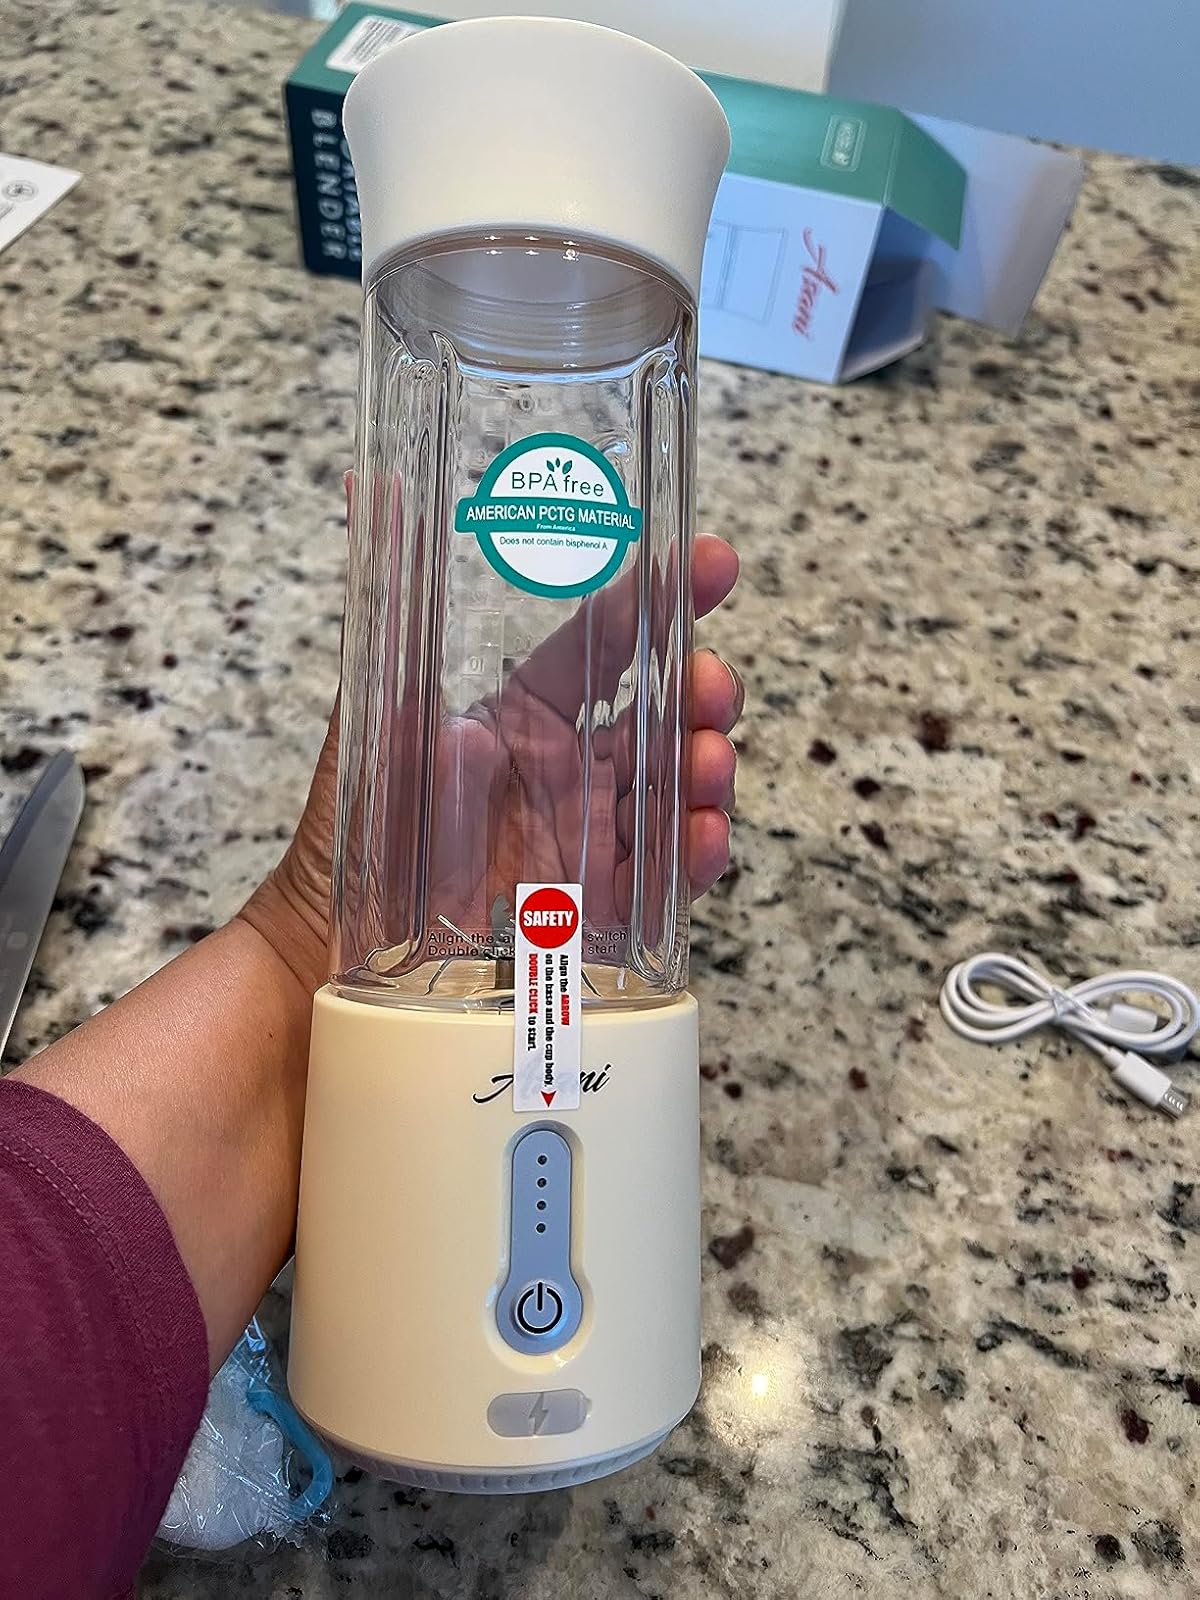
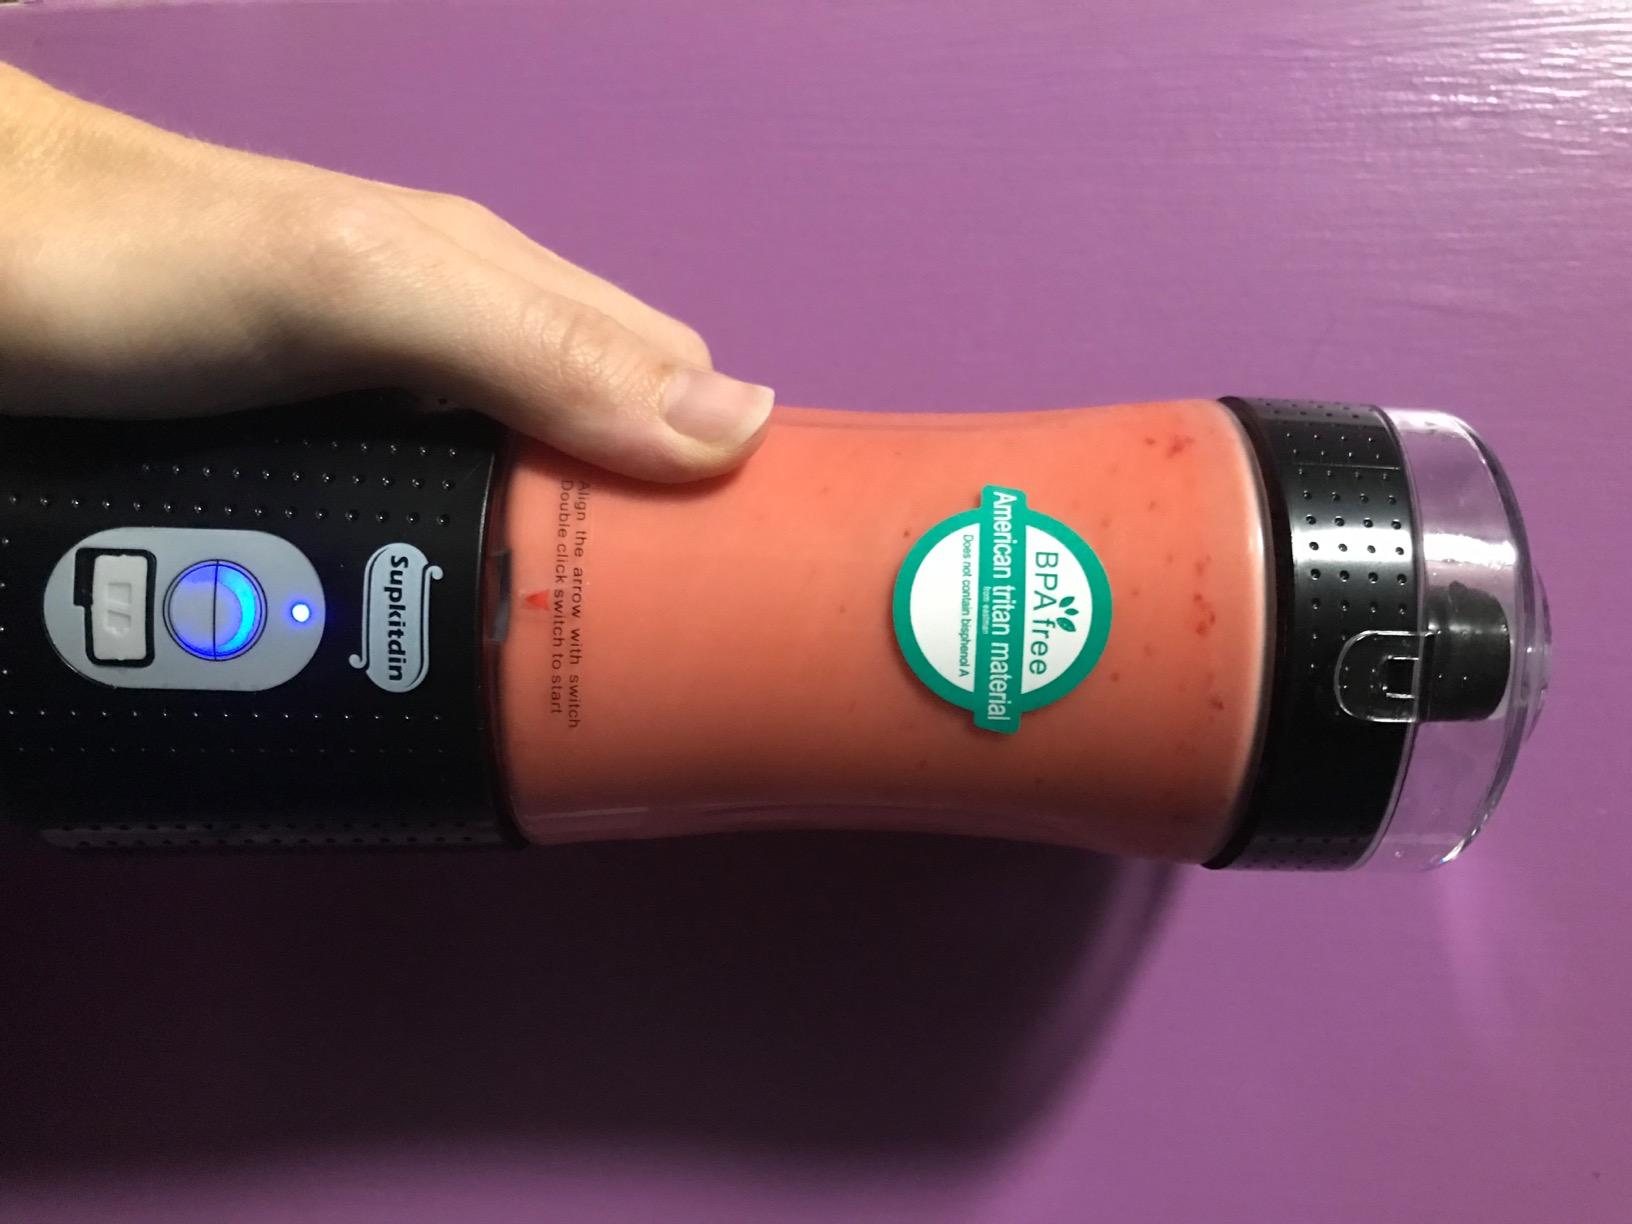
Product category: items_blender
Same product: no